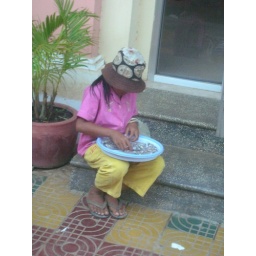
girl selling nuts where our bus stopped. she should be in school